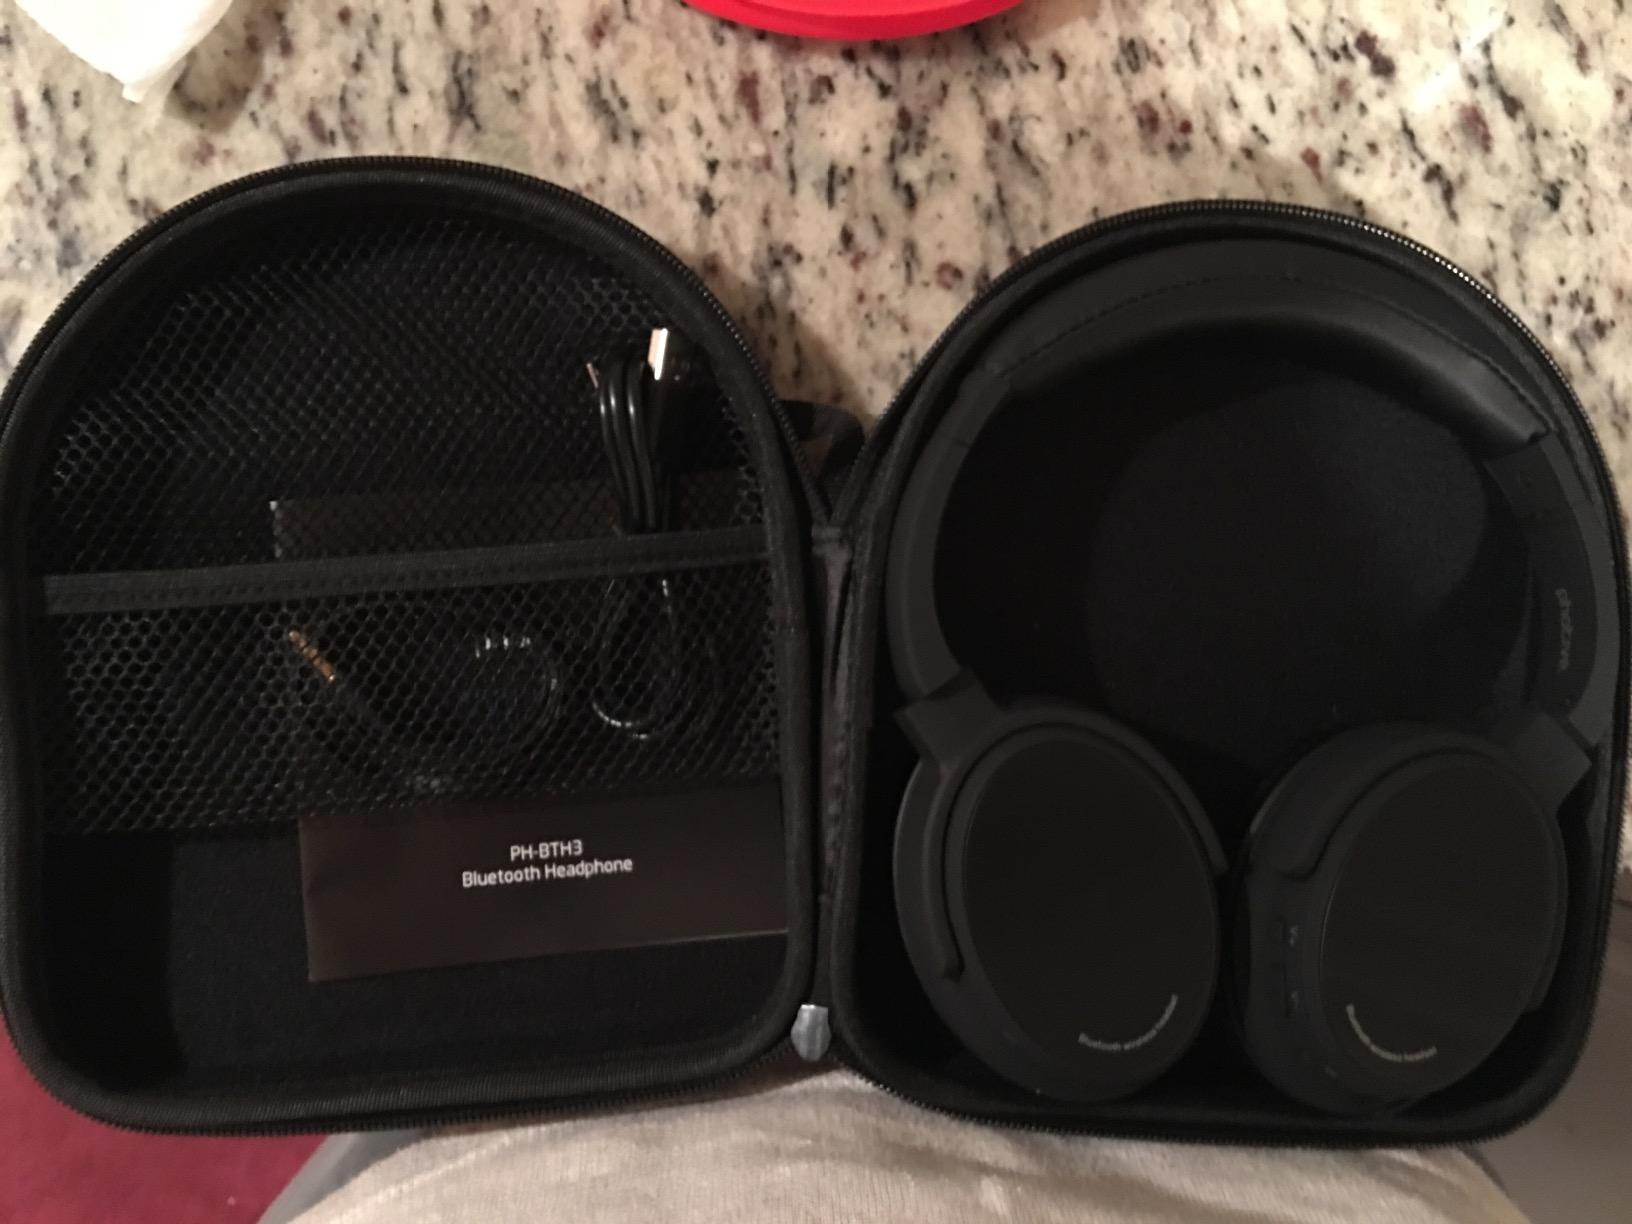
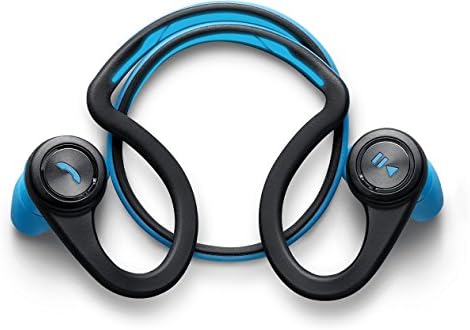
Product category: headphones
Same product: no